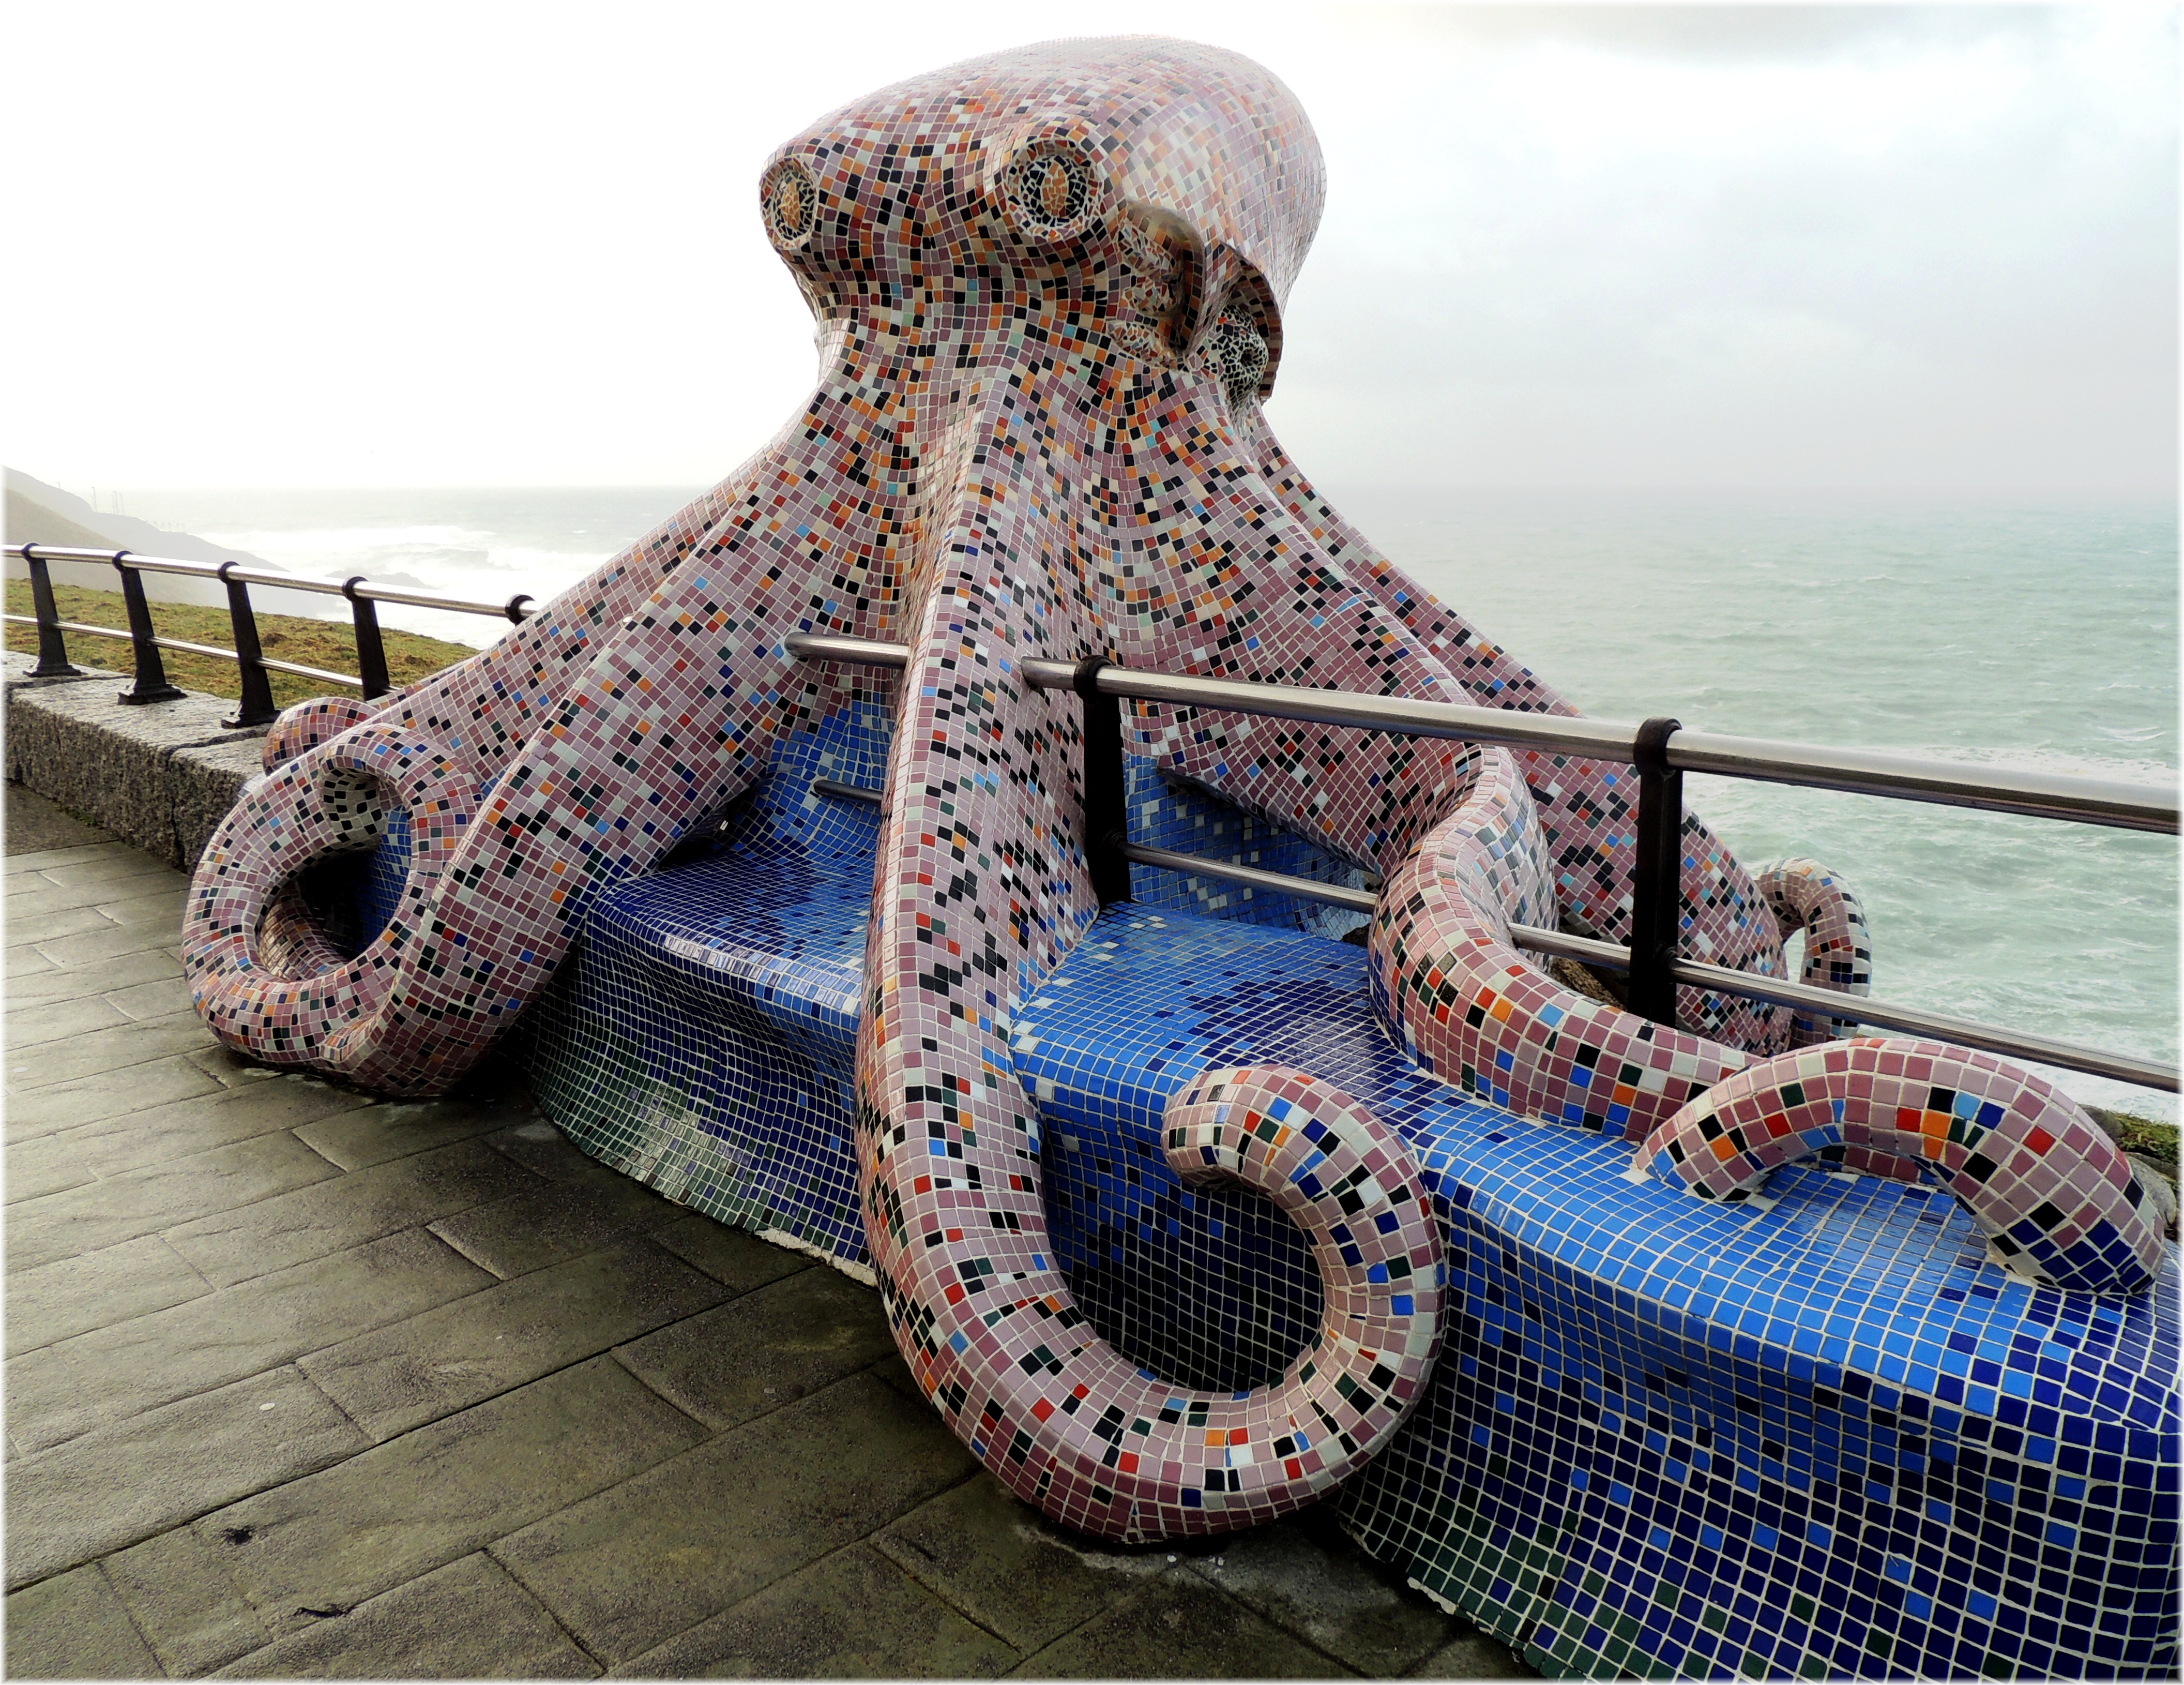
reptile, sculpture, art, design, serpent